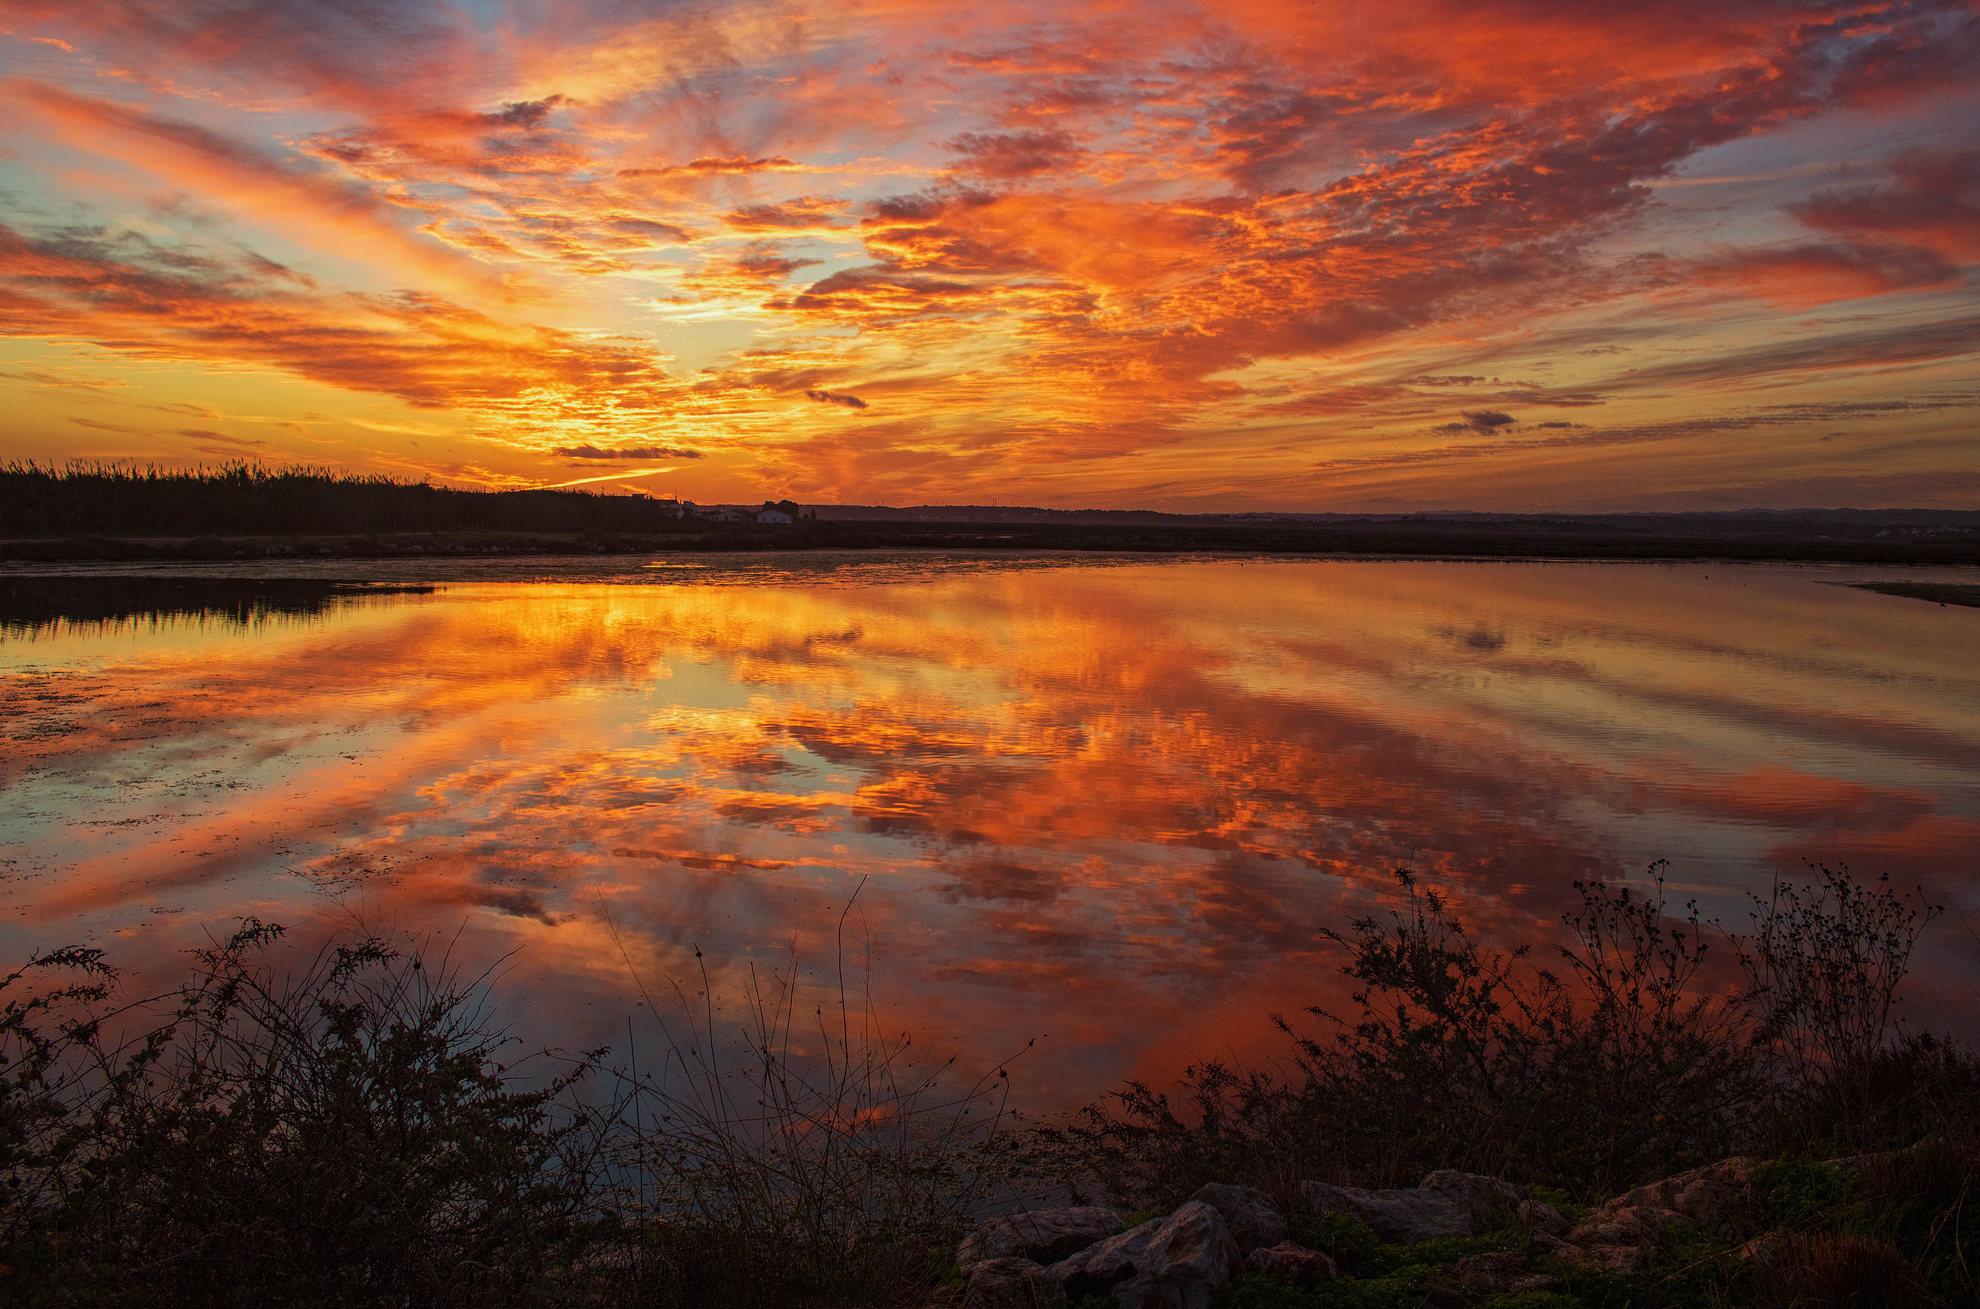
sunset, evening, sky, nature, reflection, afterglow, natural landscape, horizon, sunrise, red sky at morning, water, dusk, morning, cloud, orange, calm, lake, dawn, landscape, atmosphere, sea, sunlight, loch, shore, tree, photography, geological phenomenon, bank, wetland, marsh, reservoir